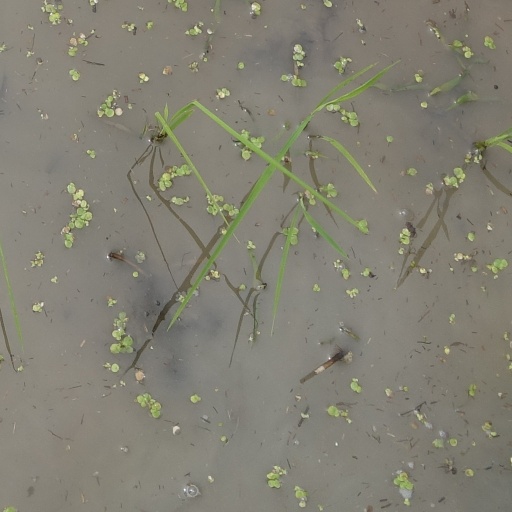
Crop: rice